The Sad Horse

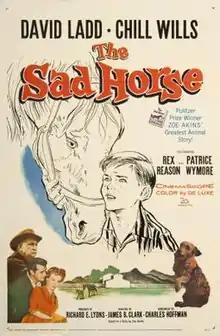
Theatrical release poster

The Sad Horse is a 1959 American drama film directed by James B. Clark, written by Charles Hoffman and starring David Ladd, Chill Wills, Rex Reason, Patrice Wymore, Gregg Palmer and Eve Brent. One of API's first films, it was released in March 1959 by 20th Century Fox.